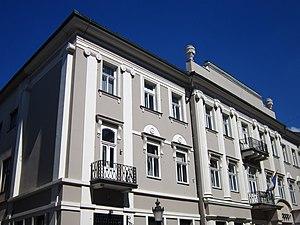
Cet article recense les monuments culturels du district de Bačka septentrionale en Serbie, dans la province autonome de Voïvodine.
Le bâtiment de la banque S.D.K. à Subotica est situé à Subotica, dans la province de Voïvodine et dans le district de Bačka septentrionale, en Serbie. Il est inscrit sur la liste des monuments culturels protégés de la République de Serbie.
Les monuments culturels protégés constituent une catégorie de monuments de Serbie inscrits sur une liste de monuments bénéficiant de la protection de l'État. Il s'agit d'une troisième catégorie de monuments protégés classés, par leur importance, après les monuments culturels d'importance exceptionnelle et les monuments culturels de grande importance.